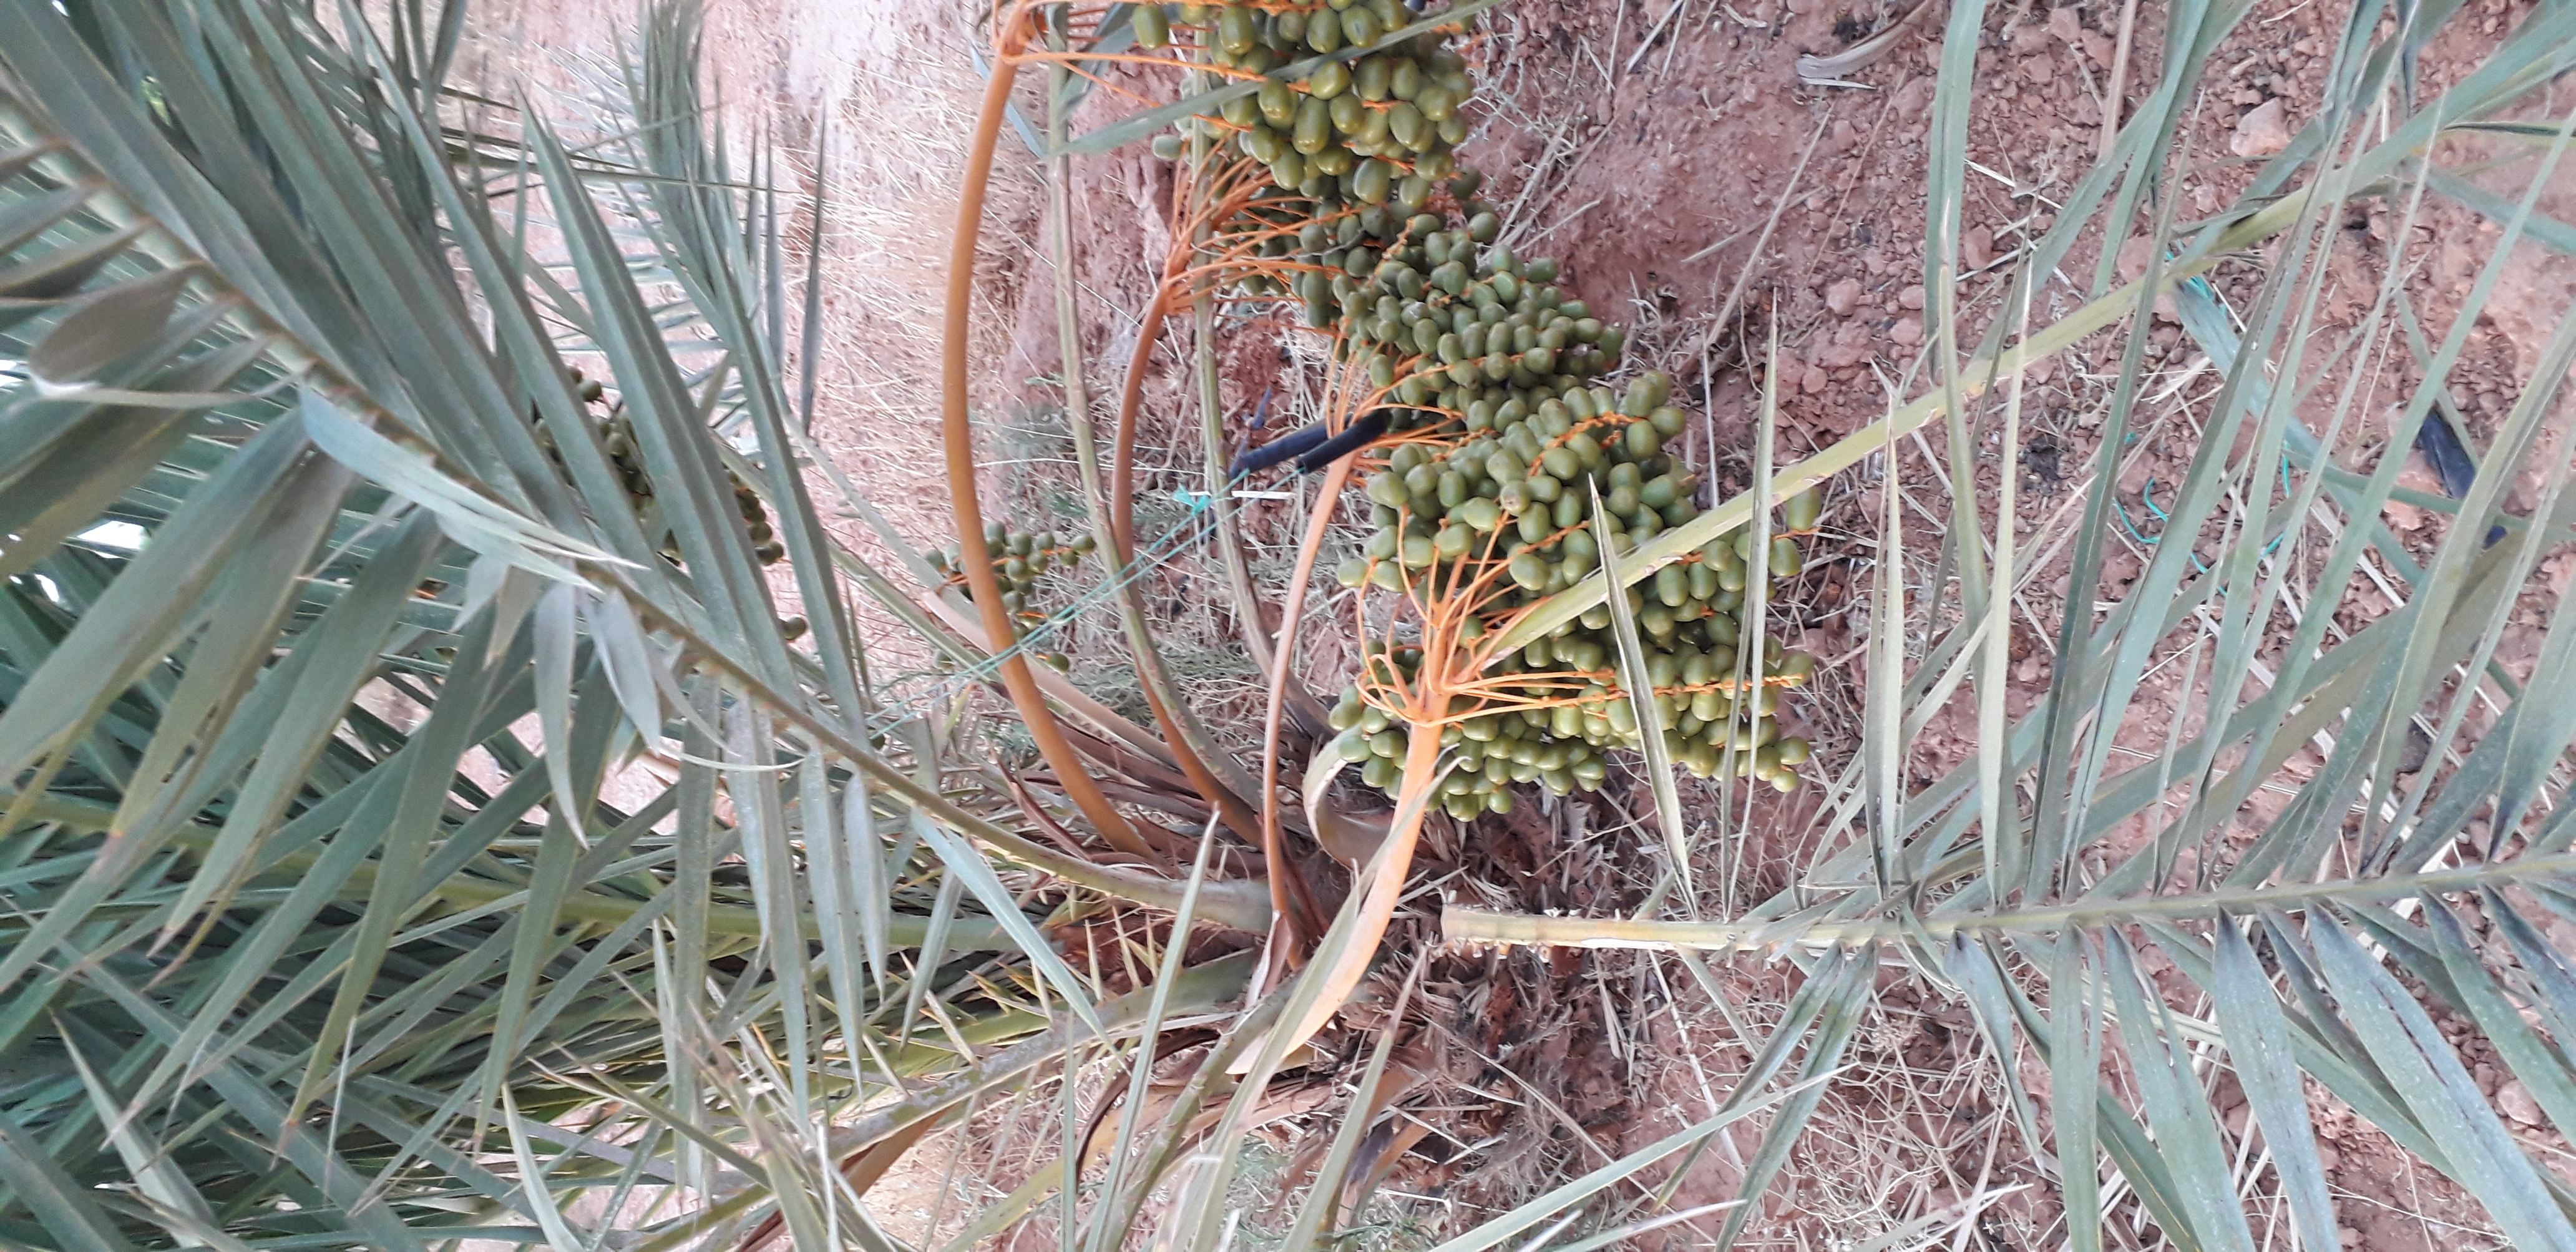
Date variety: Boufagous